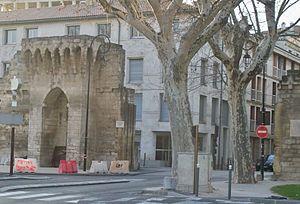
Porte de Thiers, Avignon (84) France
Avignon est une ville du sud de la France, dans le Vaucluse, qui s'étend sur la rive gauche du Rhône. C'est l'une des rares villes françaises à avoir conservé l'intégralité de ses anciens remparts.